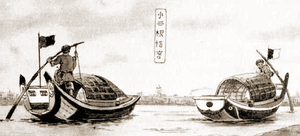
La godille désigne un aviron à la fois propulsif et directionnel placé à l'arrière d'une embarcation, elle désigne aussi la technique utilisée propre à cet aviron.
Un sampan est un type de bateau chinois ou malais en bois, à fond plat. Il est utilisé principalement en Asie du Sud-Est pour la pêche côtière, le cabotage ou comme habitation flottante permanente sur les eaux intérieures ou abrités.